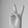
ASL letter: V